Gerhardt W. Hyatt

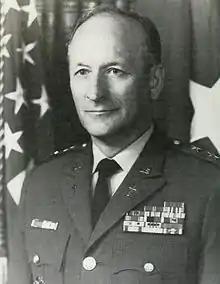
Major General Gerhardt Wilfred Hyatt13th Chief of Chaplains of the United States Army

Chaplain (Major General) Gerhardt Wilfred Hyatt, USA (July 1, 1916 – August 30, 1985) was an American Army officer who served as the 13th Chief of Chaplains of the United States Army from 1971 to 1975. He was ordained in the Lutheran Church–Missouri Synod. After his retirement from the army, he became president of Concordia College in St. Paul, Minnesota.